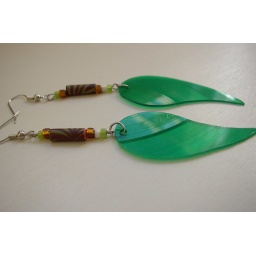
available in my etsy shopretiredrecords.etsy.commade from green record album with handmade paper bead accent made from record sleeve